Downtown St. John's

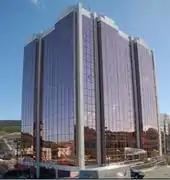
Departments and agencies of the Government of Canada maintain offices in several buildings in the downtown core, such as the John Cabot Building.

George Street is located downtown and is the focal point of the city's nightlife. The short street is populated mainly by bars and pubs, which are open later than most others in Canada.